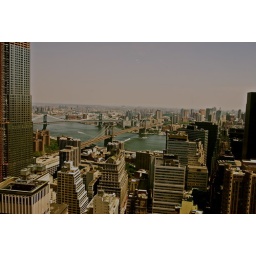
This was the view from the top floor of one of the hotels by ground zero, just on the other side.